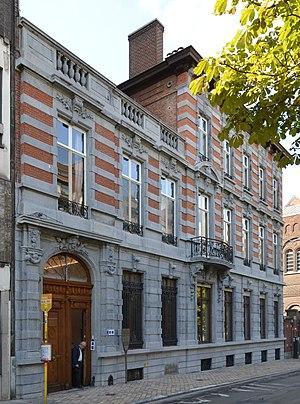
Charleroi (Belgique) - maison de Jules Audent.
Mélanie De Biasio est une chanteuse jazz, née le 12 juillet 1978 à Charleroi, en Belgique.
Jules Audent est un homme politique, avocat et administrateur de société belge, membre du Parti libéral, né le 6 juin 1834 à Charleroi et mort dans cette ville le 6 octobre 1910.